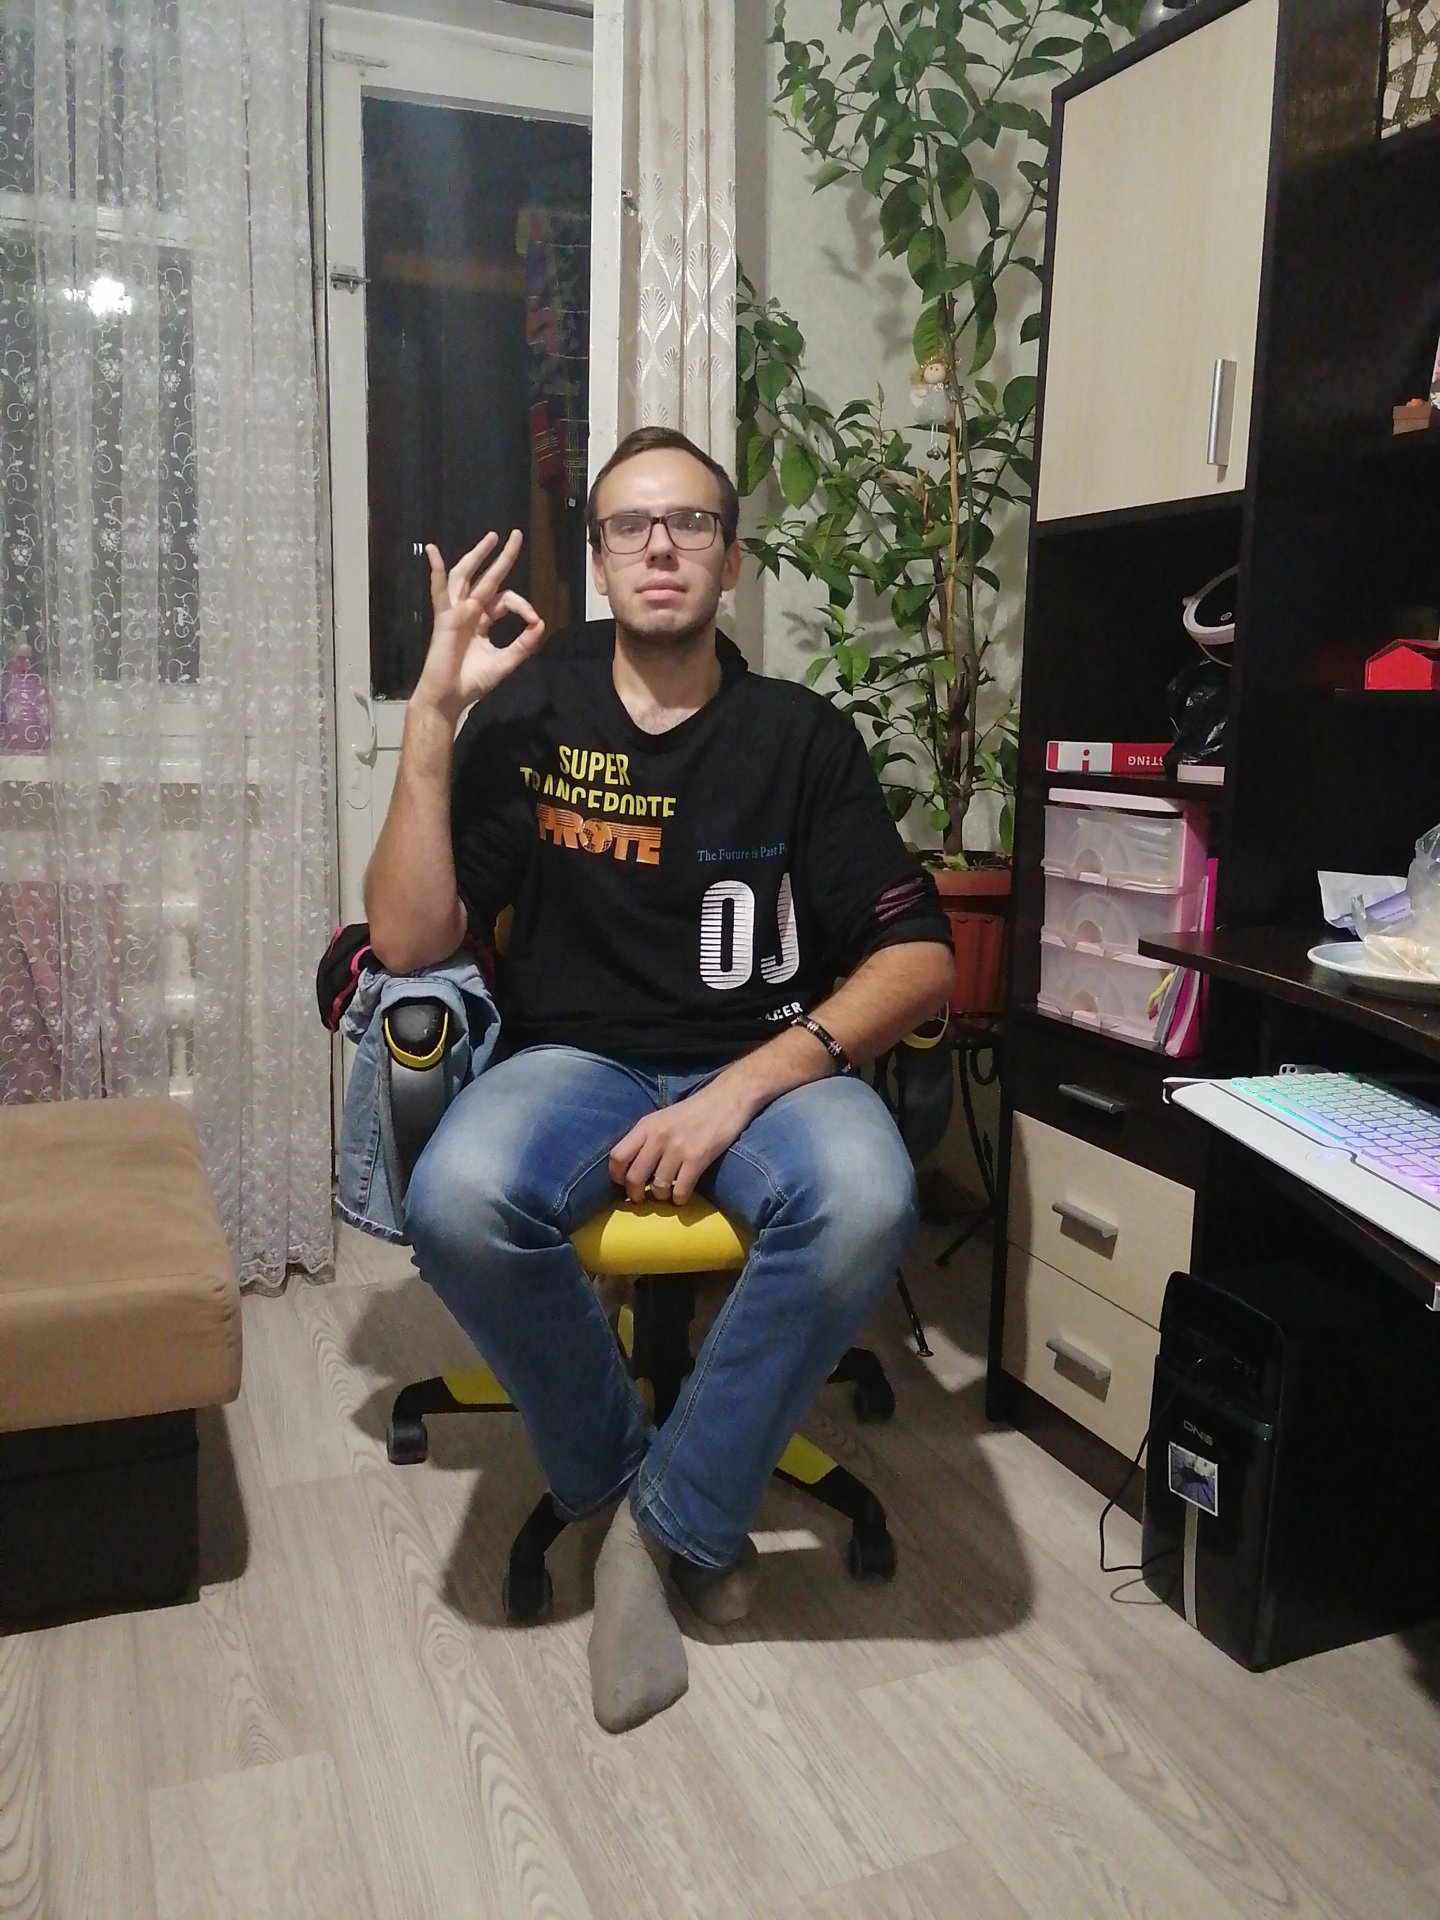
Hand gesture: ok